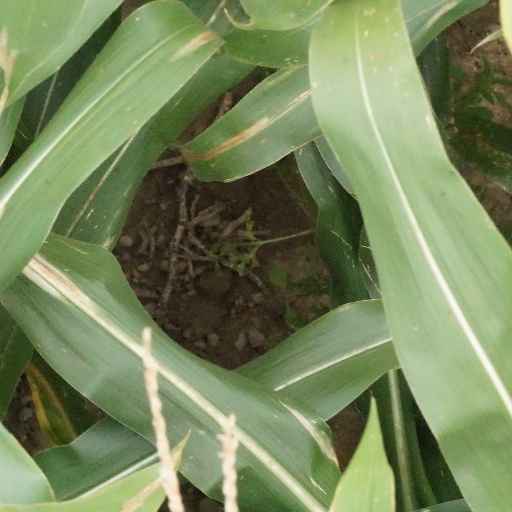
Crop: maize; corn